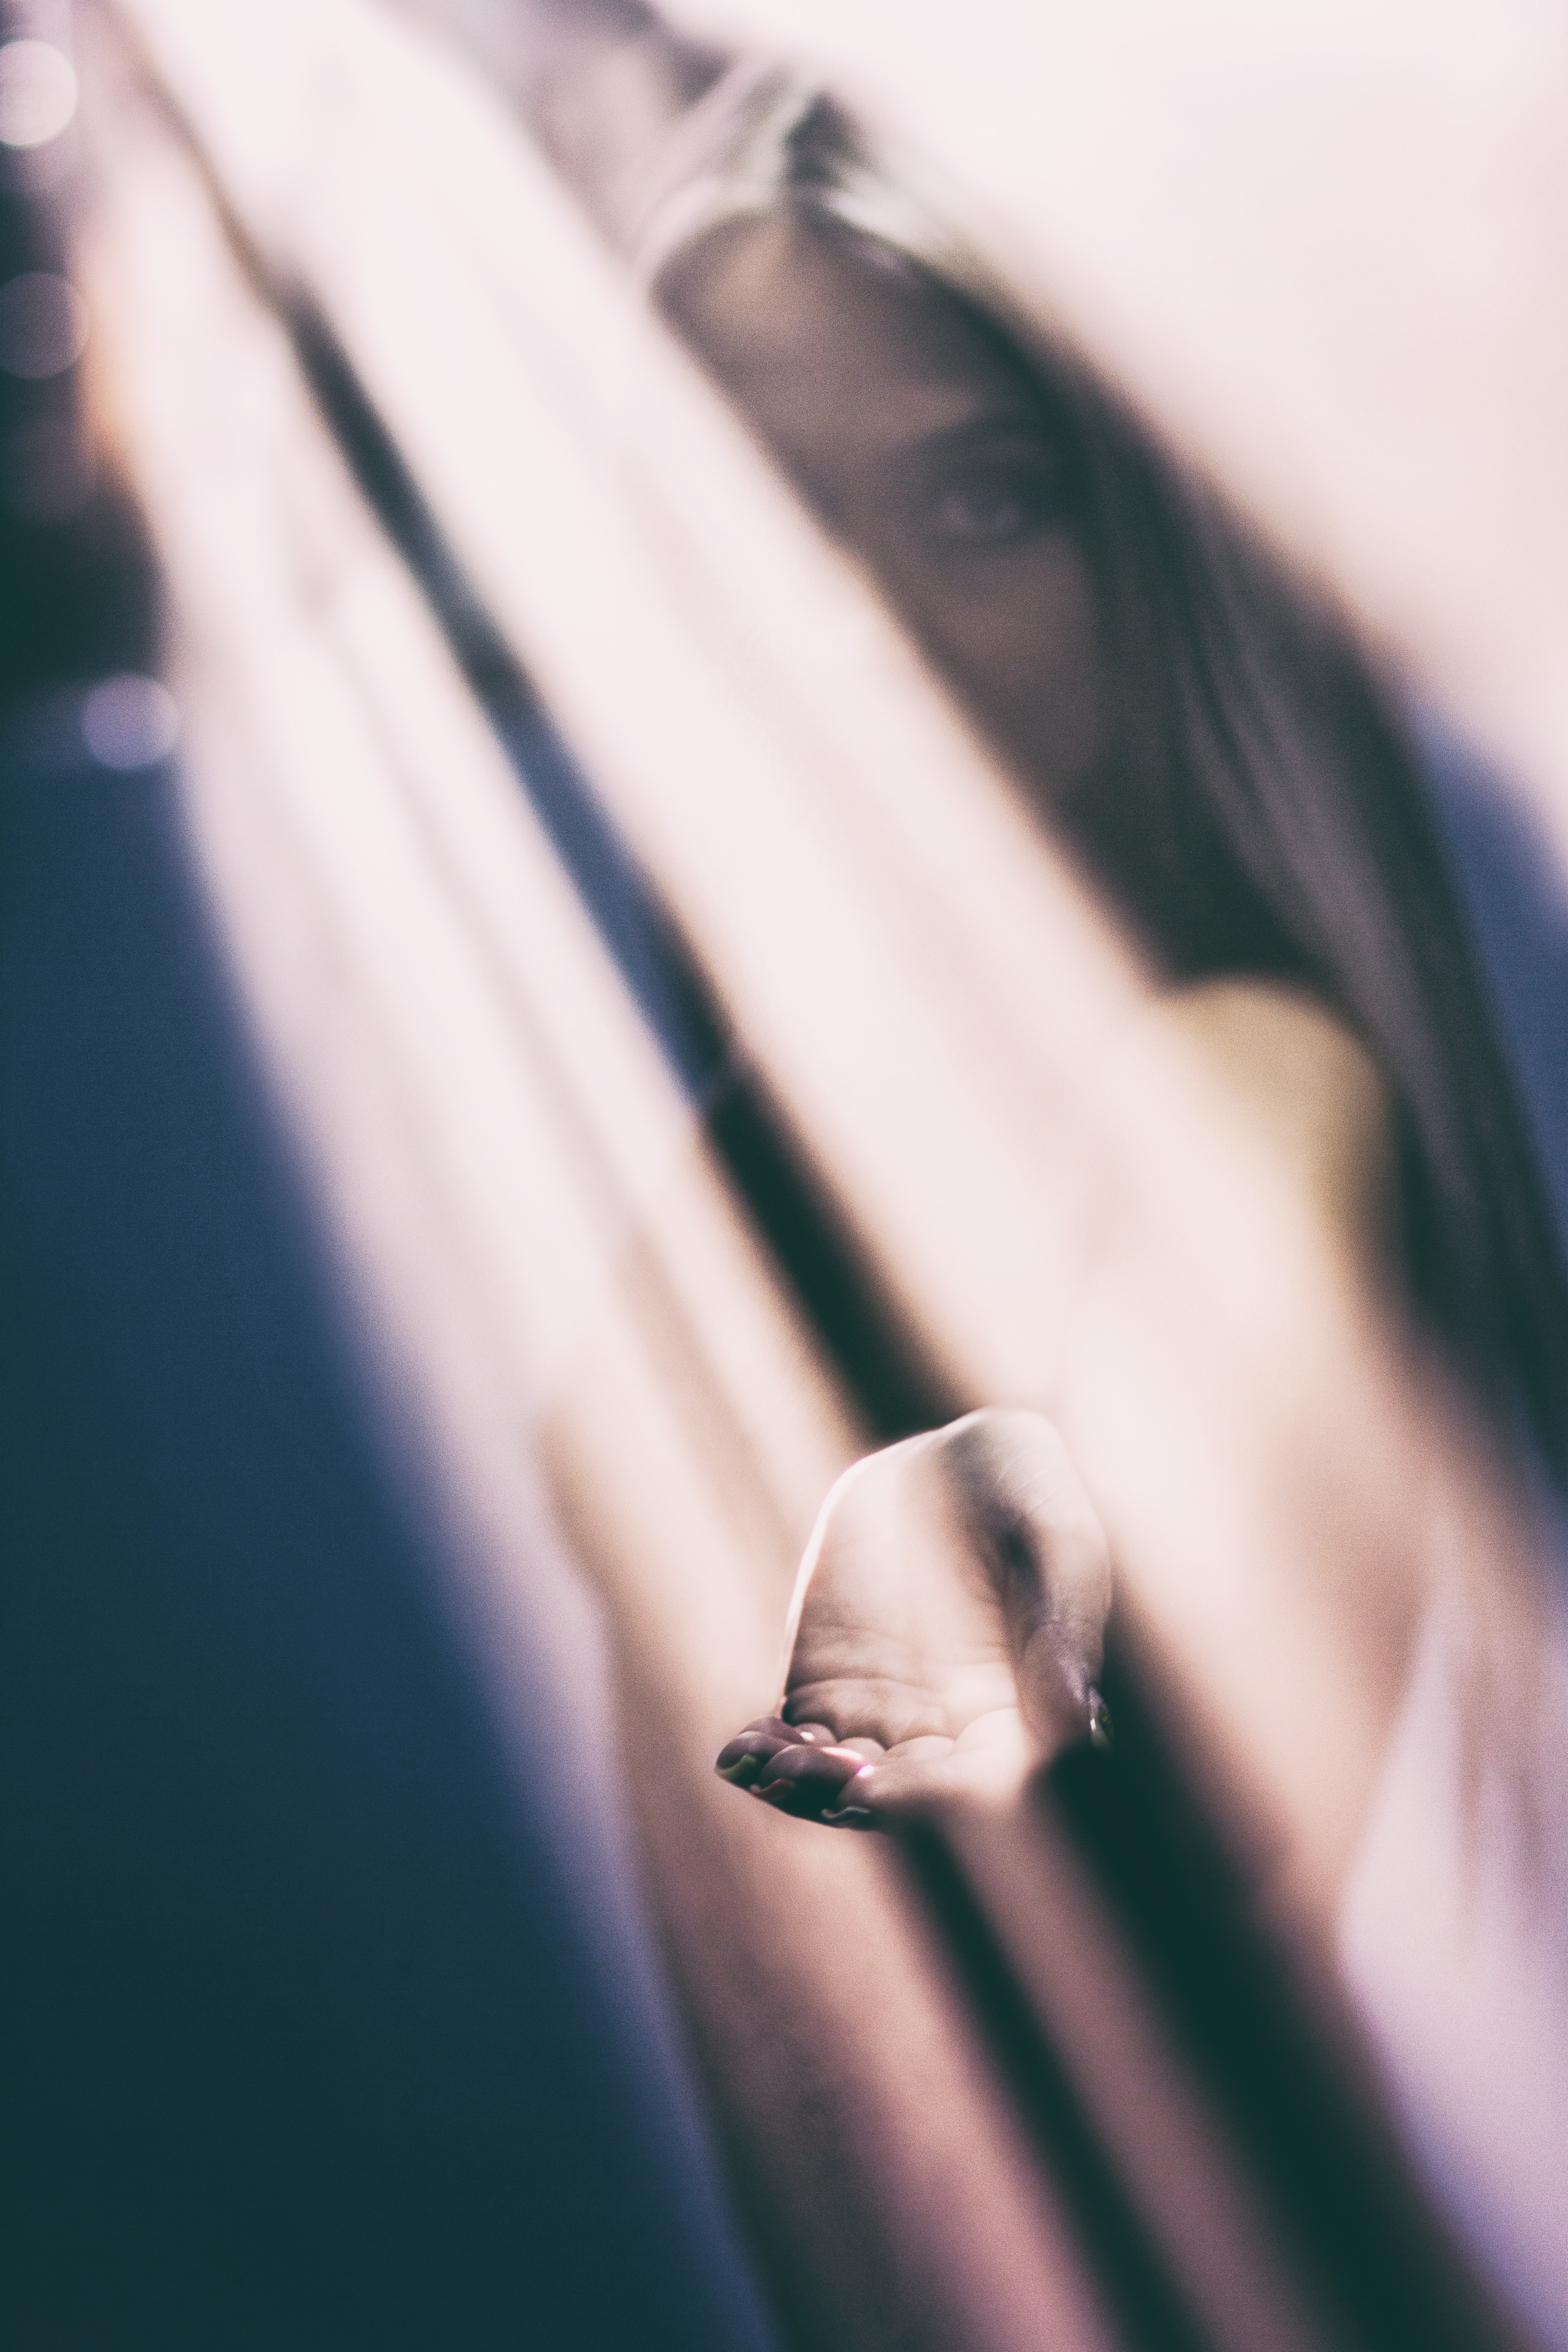
hand, man, person, light, girl, woman, white, photography, sunlight, view, love, portrait, model, finger, color, romance, blue, arm, blonde, close up, eye, photograph, beauty, emotion, interaction, sense, a ray of light, light strip